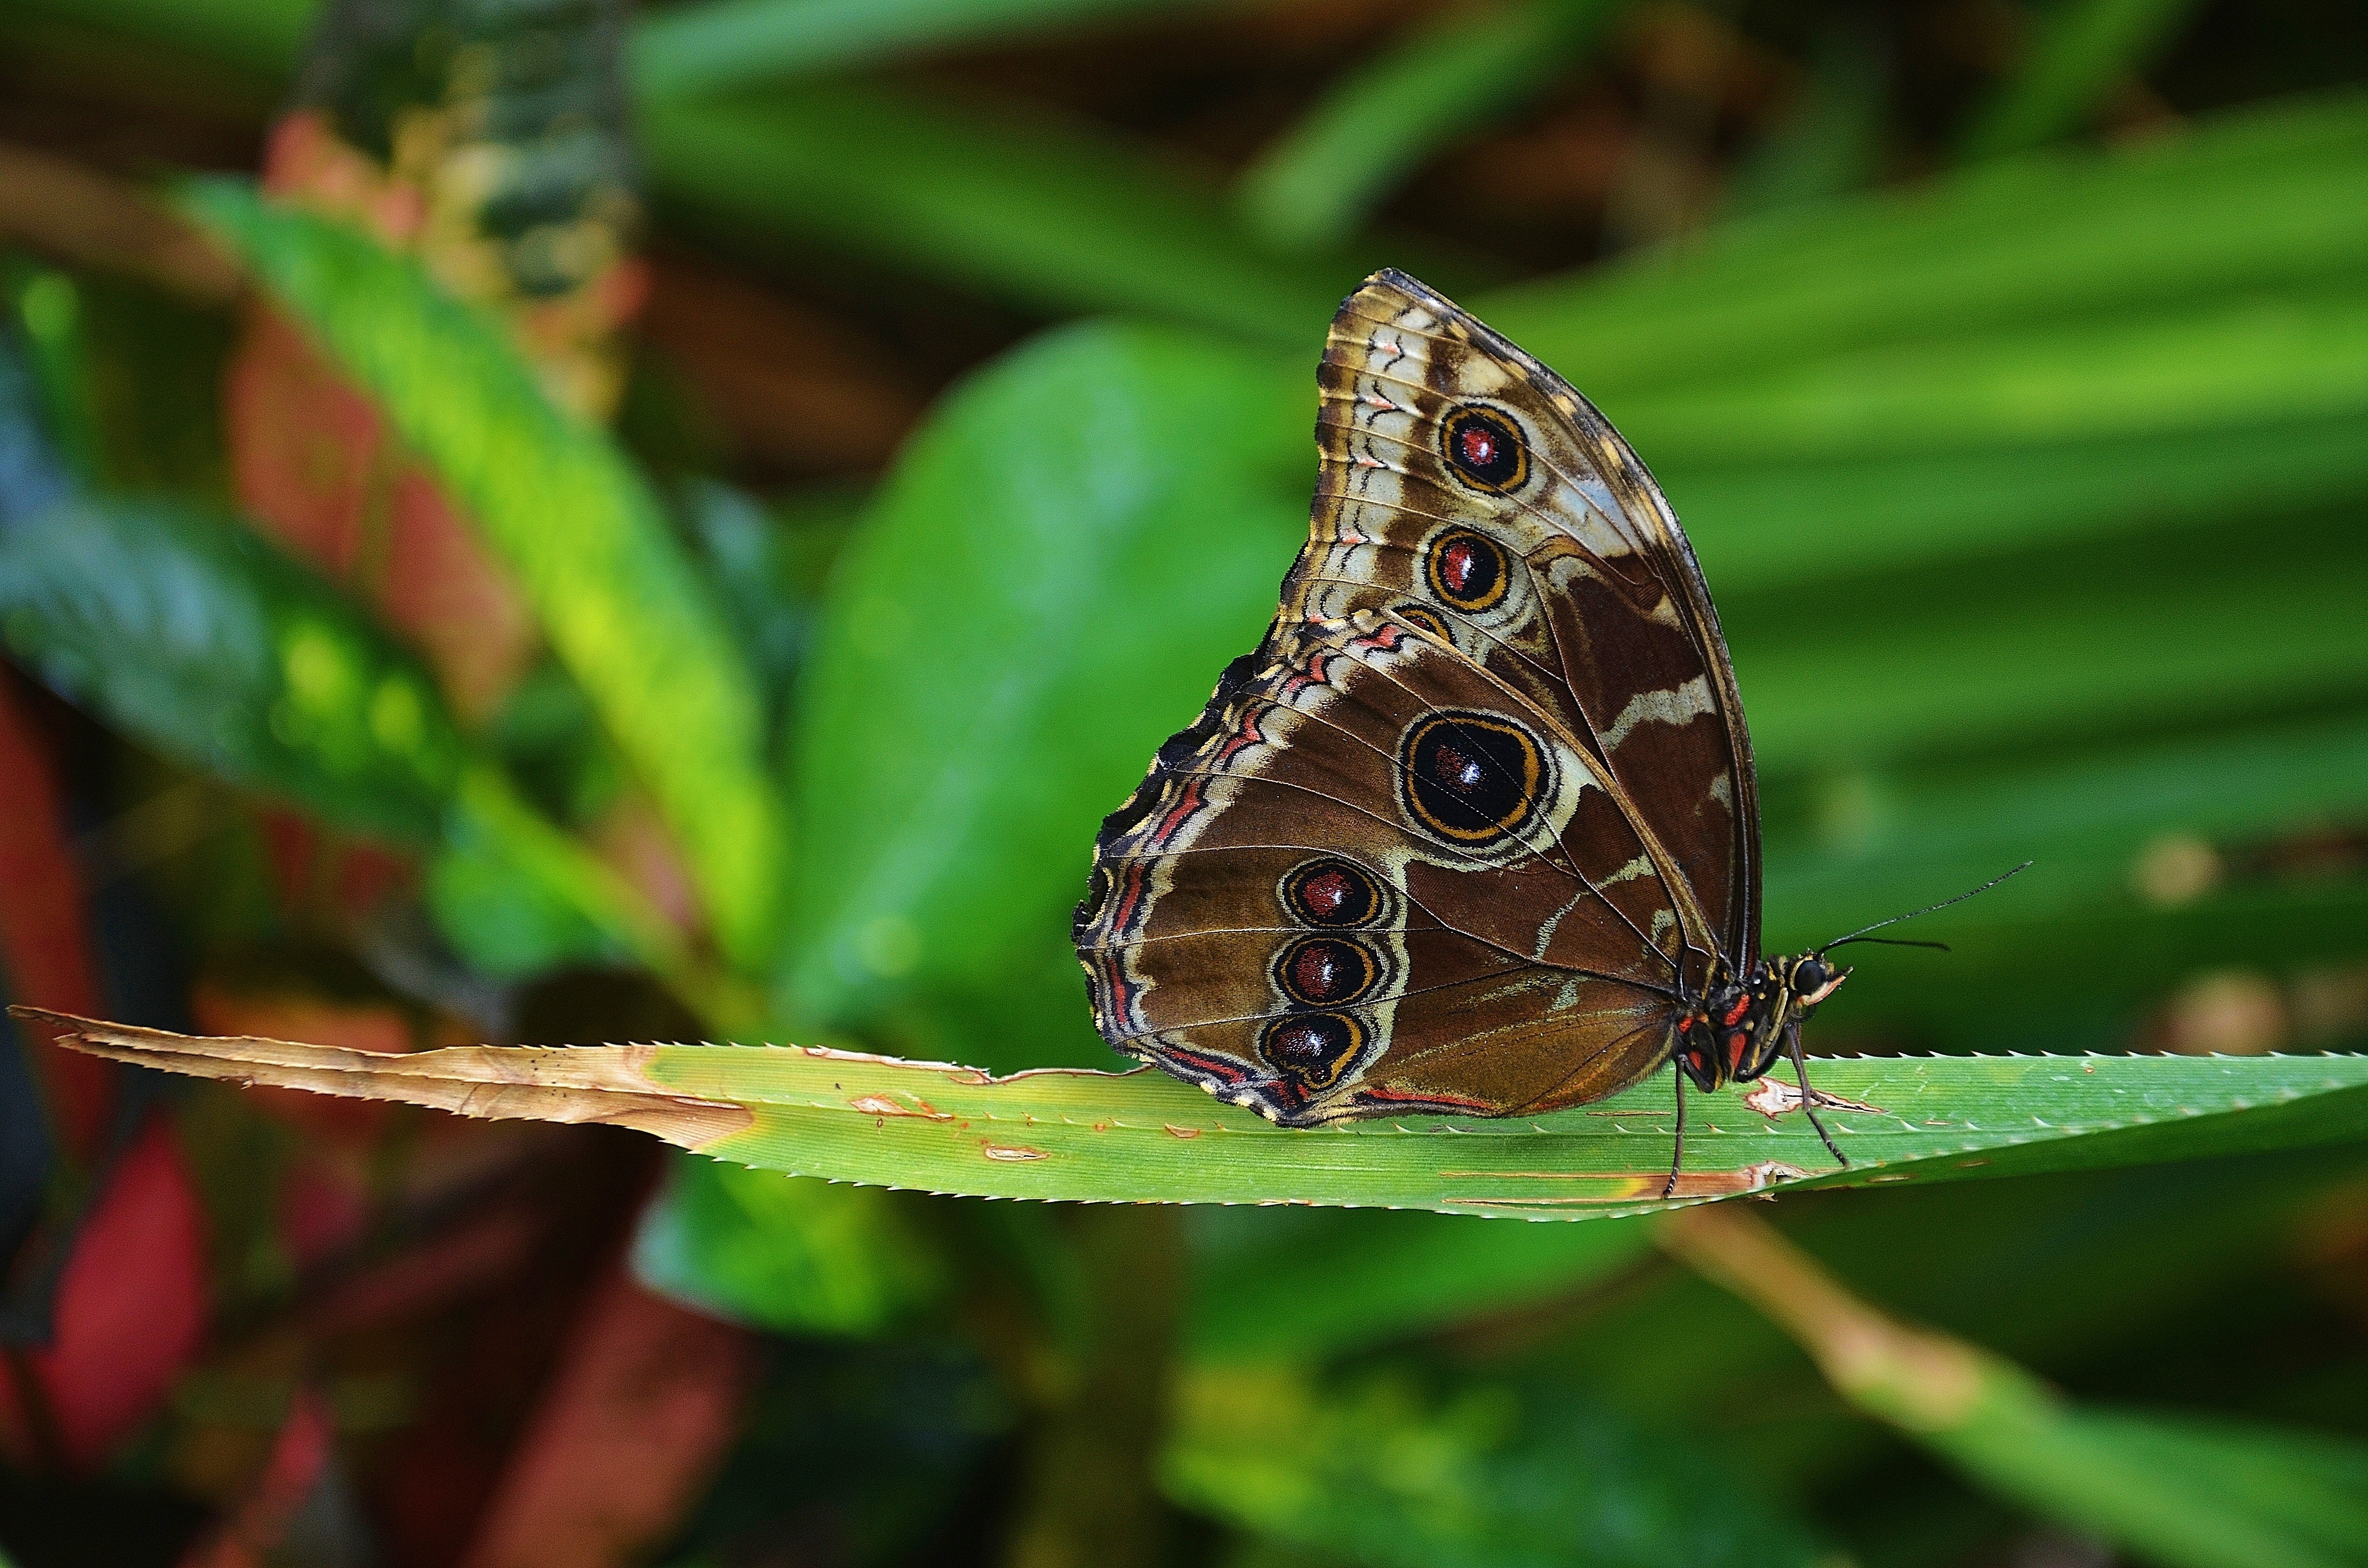
nature, photography, leaf, flower, wildlife, green, insect, butterfly, fauna, invertebrate, close up, butterflies, tropics, macro photography, arthropod, pollinator, peleides, plant stem, moths and butterflies, lycaenid, morpho